David Merritt

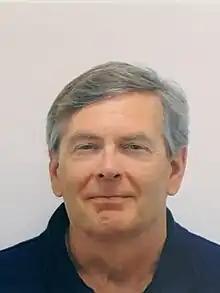
David Merritt

David Roy Merritt (born November 16, 1955, in Los Angeles) is an American astrophysicist. He is known for Osipkov–Merritt model, the Leonard–Merritt mass estimator and the M–sigma relation.